The School and Society

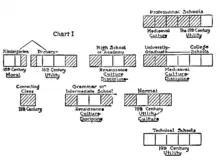
Dewey's chart of the development of education in history. From The School and Society, 1900.

An important part of such an education is "manual training," which includes wood- and metalworking as well as household chores, such as cooking. Dewey tells an extended story of children engaged in sewing at his laboratory school. To do the fiber work they must create raw material from cotton and wool, but in so doing they learn a multitude of lessons in history, geography, engineering, and science. Dewey concludes the story:I need not speak of the science involved in this — the study of the fibres, of geographical features, the conditions under which raw materials are grown, the great centres of manufacture and distribution, the physics involved in the machinery of production; nor, again, of the historical side — the influence which these inventions have had upon humanity. You can concentrate the history of all mankind into the evolution of the flax, cotton, and wool fibres into clothing.Dewey makes a plea that theory and practice not be separated, arguing that if we truly want to provide for a cultured populace that we must introduce into the educational process those activities "which appeal to those whose dominant interest is to do and to make." Since knowledge is moving "in all currents of society" we have no choice but to find ways to reach all students.